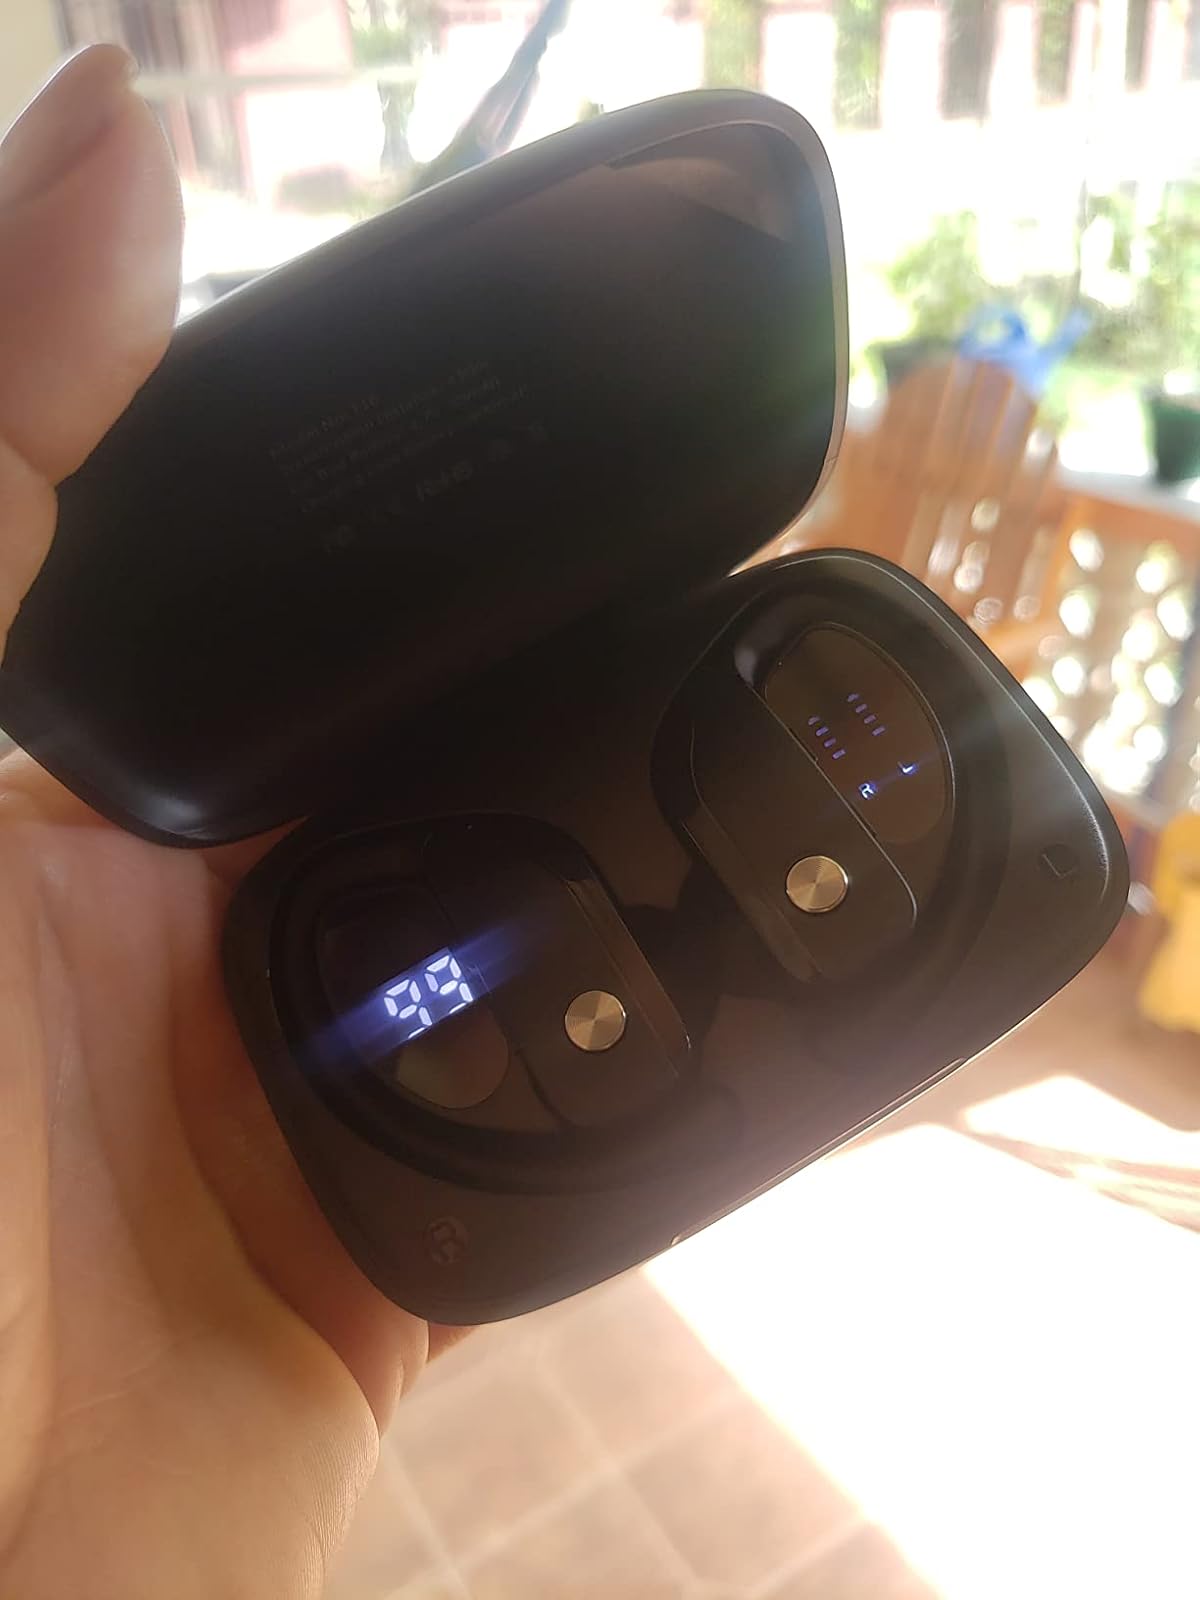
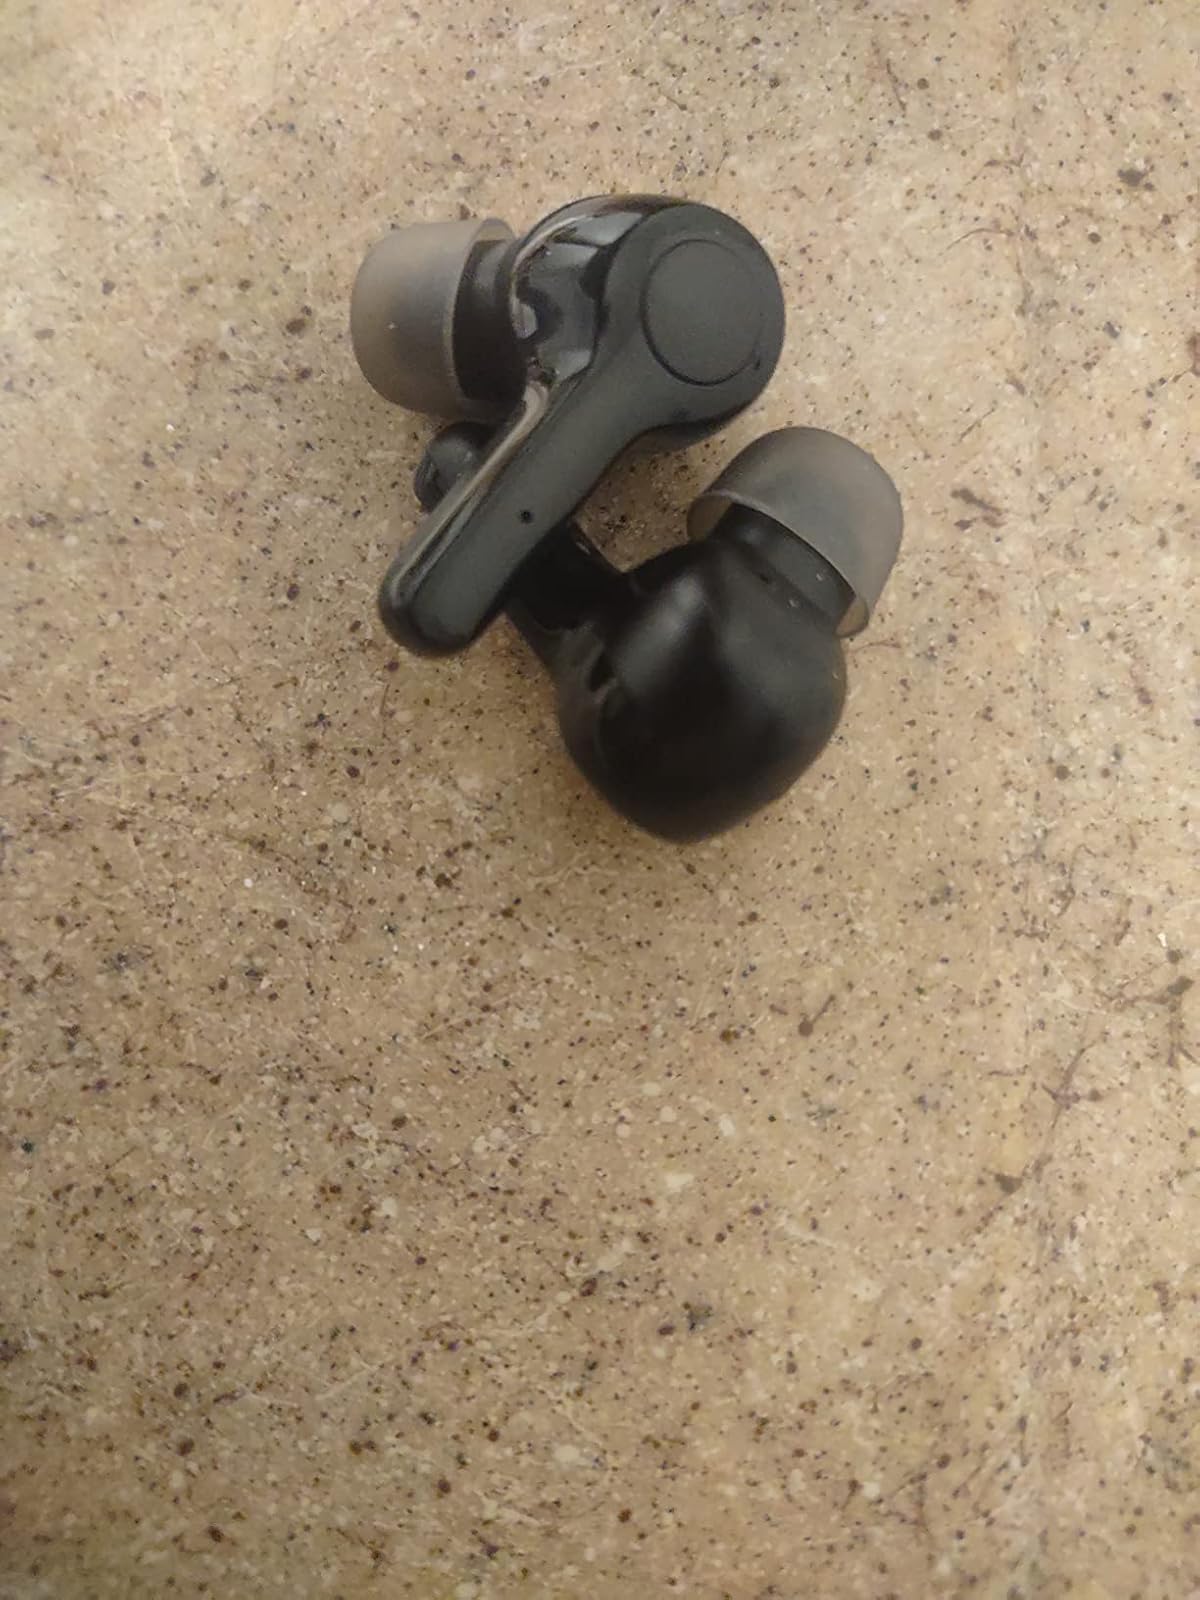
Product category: earbuds
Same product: no